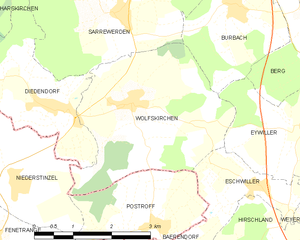
Carte des communes françaises